N. Leelakrishnan

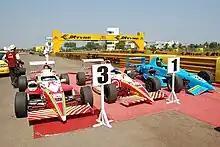
Leela's tuning enabled Red Rooster secured a One and Three Podium Positions for Formula Rolons in 2009

In 2007 Leela's outfit merged with the newly created Red Rooster Racing in Bangalore by Dinesh Reddy. Leelakrishan and his team of engineers and crew relocated from Coimbatore to Bangalore, and with help win two more INRC titles for Vikram Mathias in 2008 and V. R. Naren Kumar in 2010 and one Championship title in Formula Rolon for Gaurav Dalal in 2008.